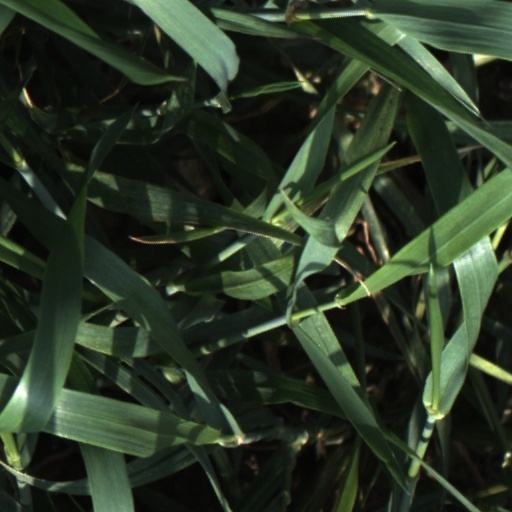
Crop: wheat